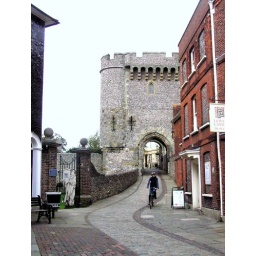
The museum and the headquarters of the Sussex Archaeological Society is in the old red brick house on the right.